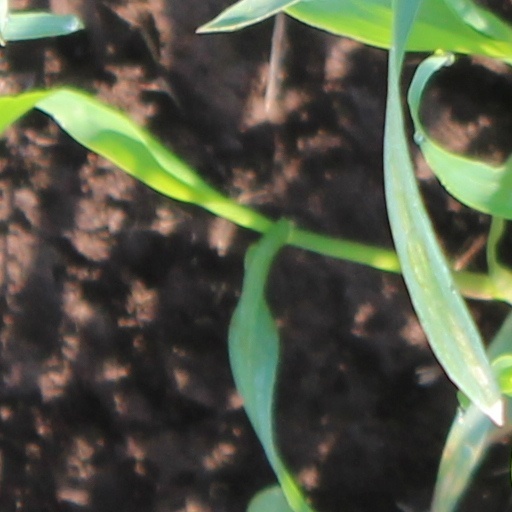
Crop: wheat